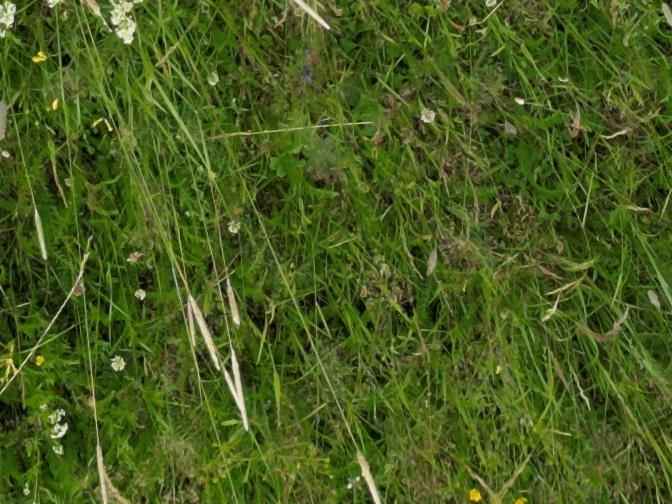
Flowers visible: yarrow flowers